Tornado Range

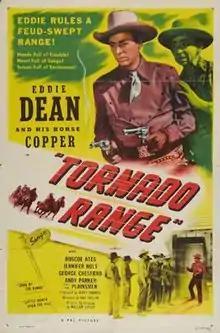
Theatrical release poster

Tornado Range is a 1948 American Western film directed by Ray Taylor and written by William Lively. The film stars Eddie Dean, Roscoe Ates, Jennifer Holt, George Chesebro, Buster Slaven and Marshall Reed. The film was released on February 21, 1948, by Eagle-Lion Films.